Swiss Innovation Park

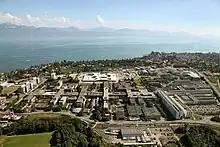
One branch of the Swiss Innovation Park is located on the campus of the École polytechnique fédérale de Lausanne, at the shores of Lake Geneva.

Switzerland Innovation (German: "Schweizerischer Innovationspark"; French: "Parc suisse d'innovation"), organised through the Switzerland Innovation Foundation is the Swiss national network of science parks.